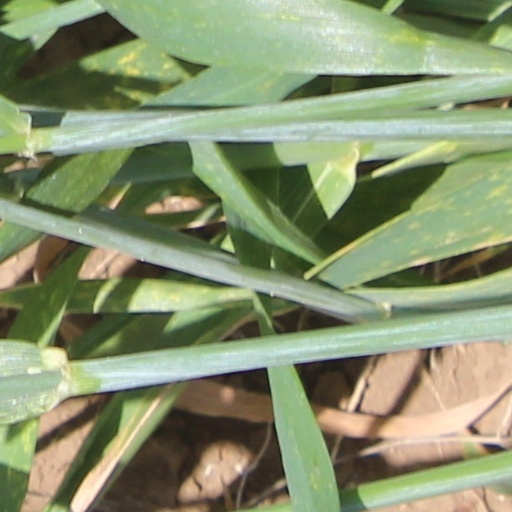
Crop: wheat